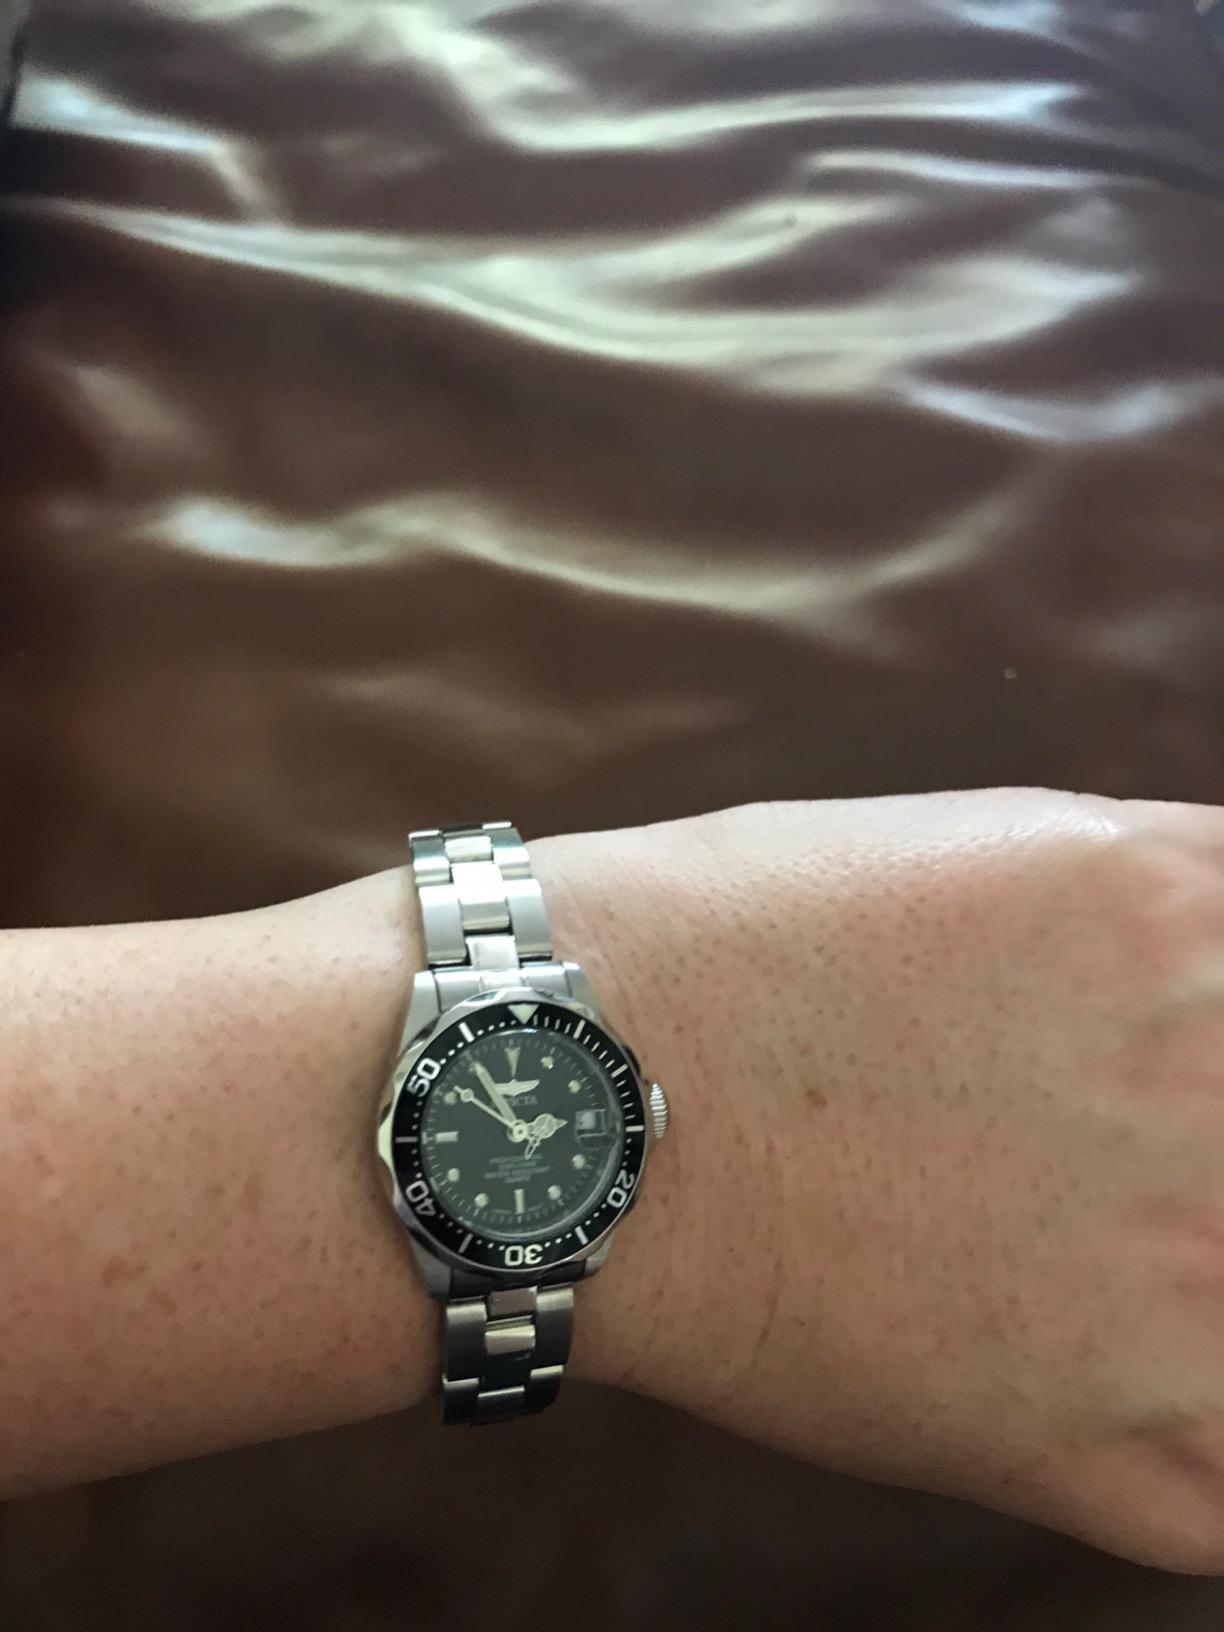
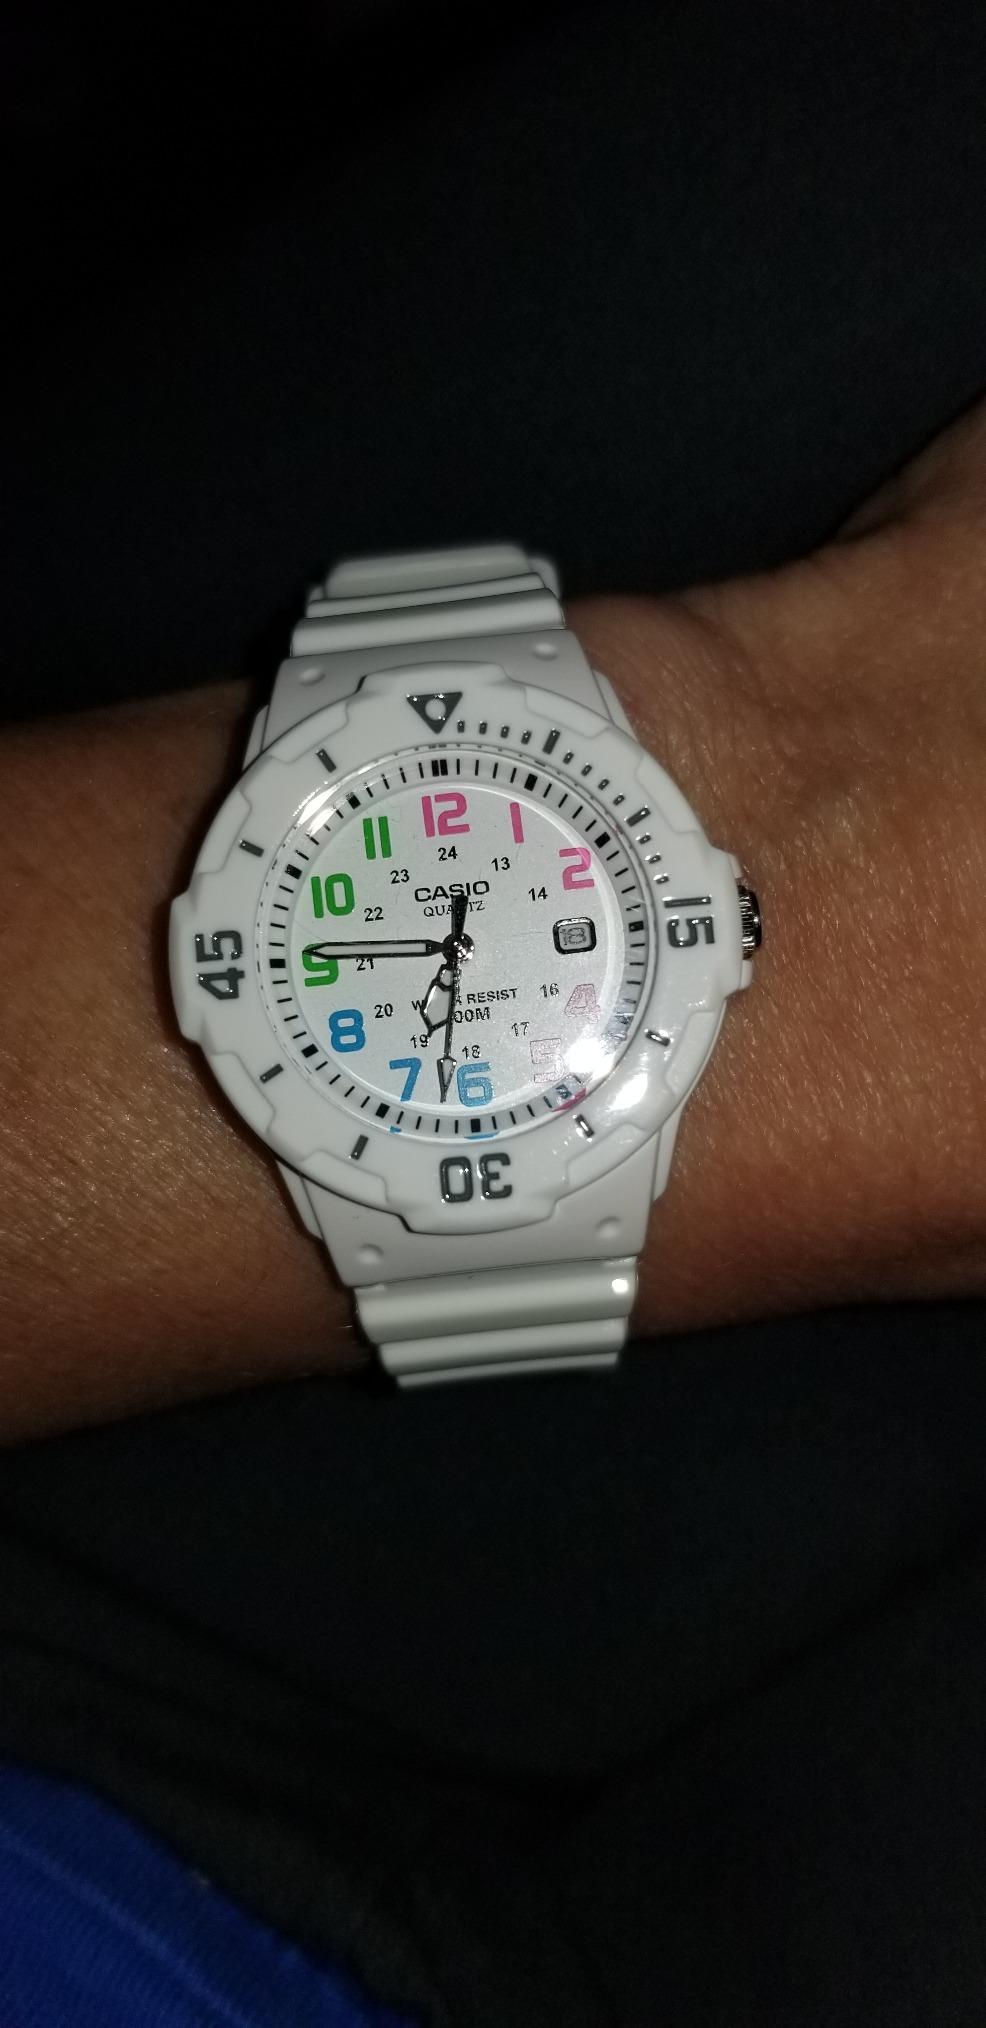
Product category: accessories_watch
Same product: no